Yavapai

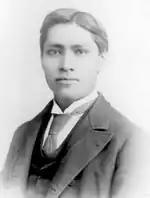
Carlos Montezuma, Wassaja (Yavapai/Apache), doctor, activist

The Yavapai reservation in Prescott was established in 1935, originally consisting of just of land formerly occupied by the Fort Whipple Military Reserve. In 1956, an additional were added. Succeeding the tribe's first chief, Sam Jimulla, his wife Viola became the first female chieftess of a North American tribe. Today, the tribe consists of 159 official members. The population consists mainly of the Yavbe'/Yavapé Group of Yavapais.